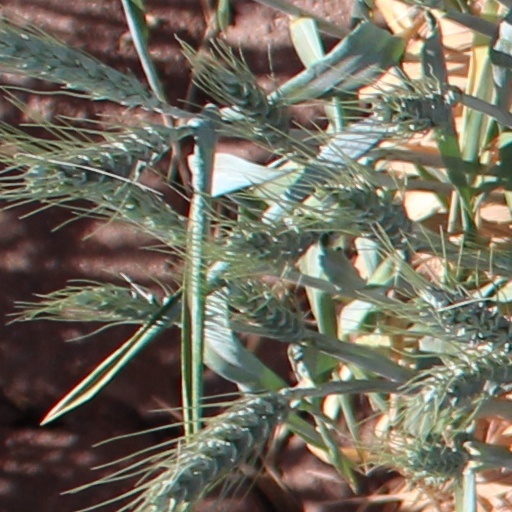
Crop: wheat